2012 WTA Tour Championships

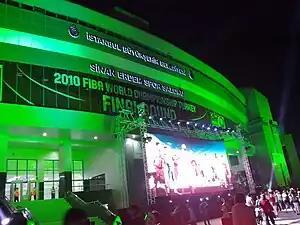
Sinan Erdem Dome hosted the WTA Championships for the second time in 2012.

The 2012 WTA Championships took place at the Sinan Erdem Dome 23–28 October 2012. It was the 41st edition of the event. The tournament was run by the Women's Tennis Association (WTA) and was part of the 2012 WTA Tour. It was the larger of the two season ending championships on the 2012 WTA Tour, the smaller being the latter was only for players who did not qualify for the WTA Championships.